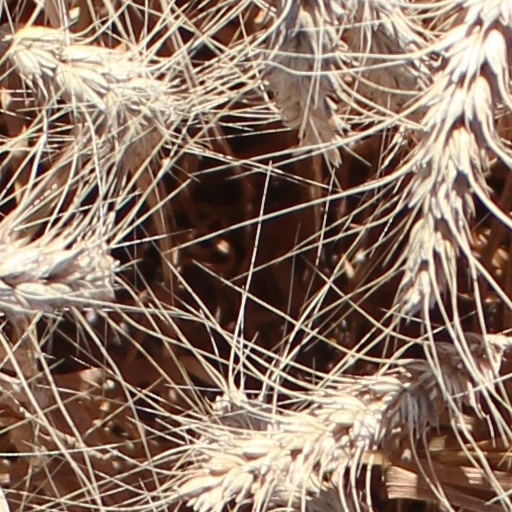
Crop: wheat